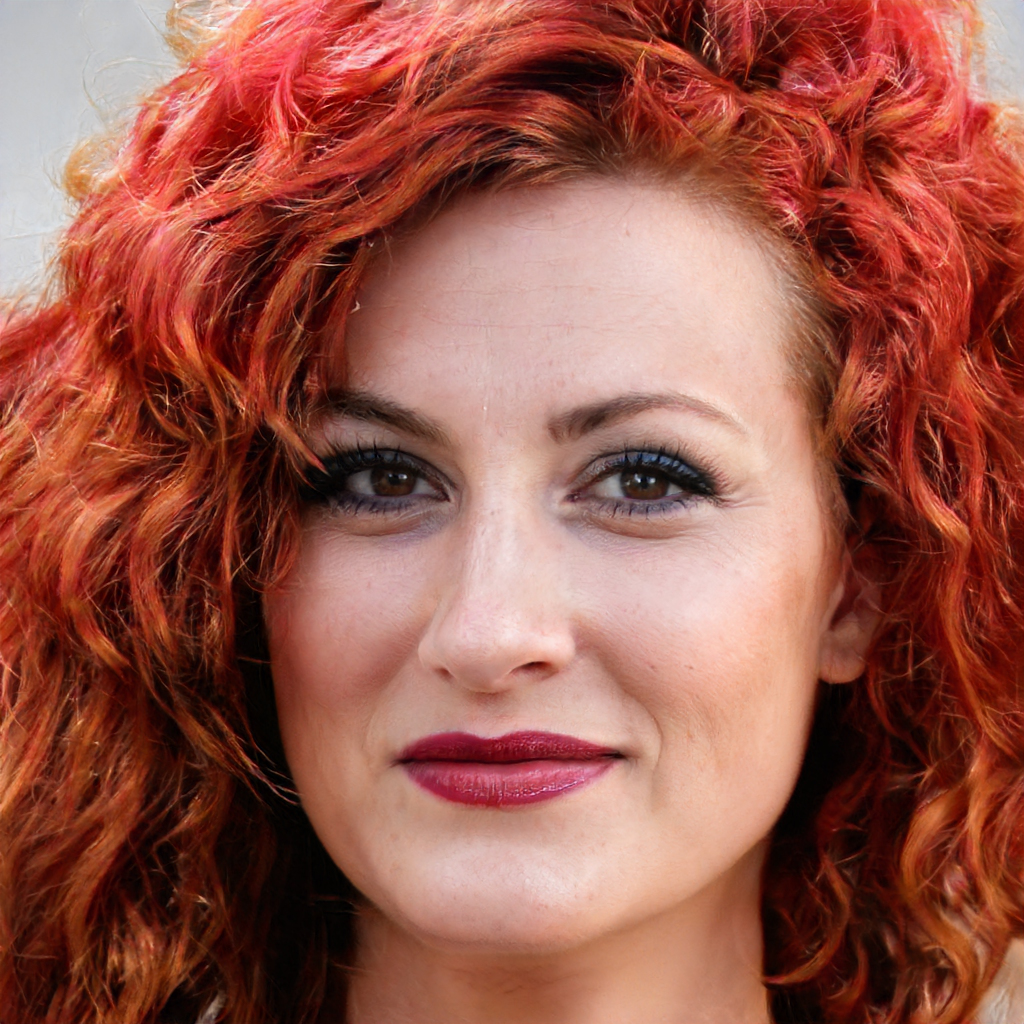
Label: Colored